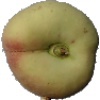
Label: peach_flat